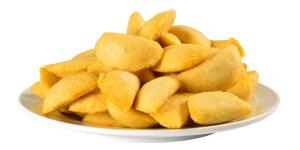
empanadas de queso sencillas